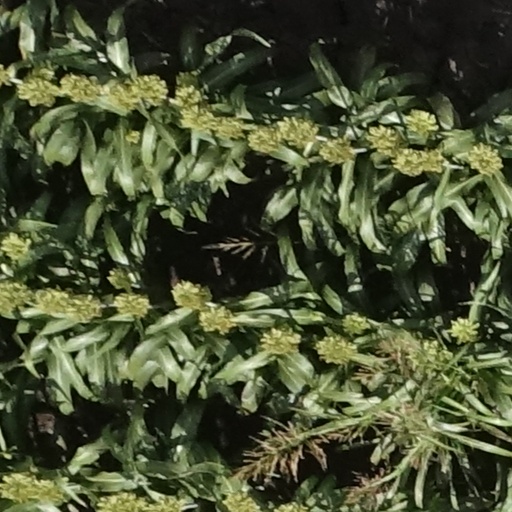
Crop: sorghum